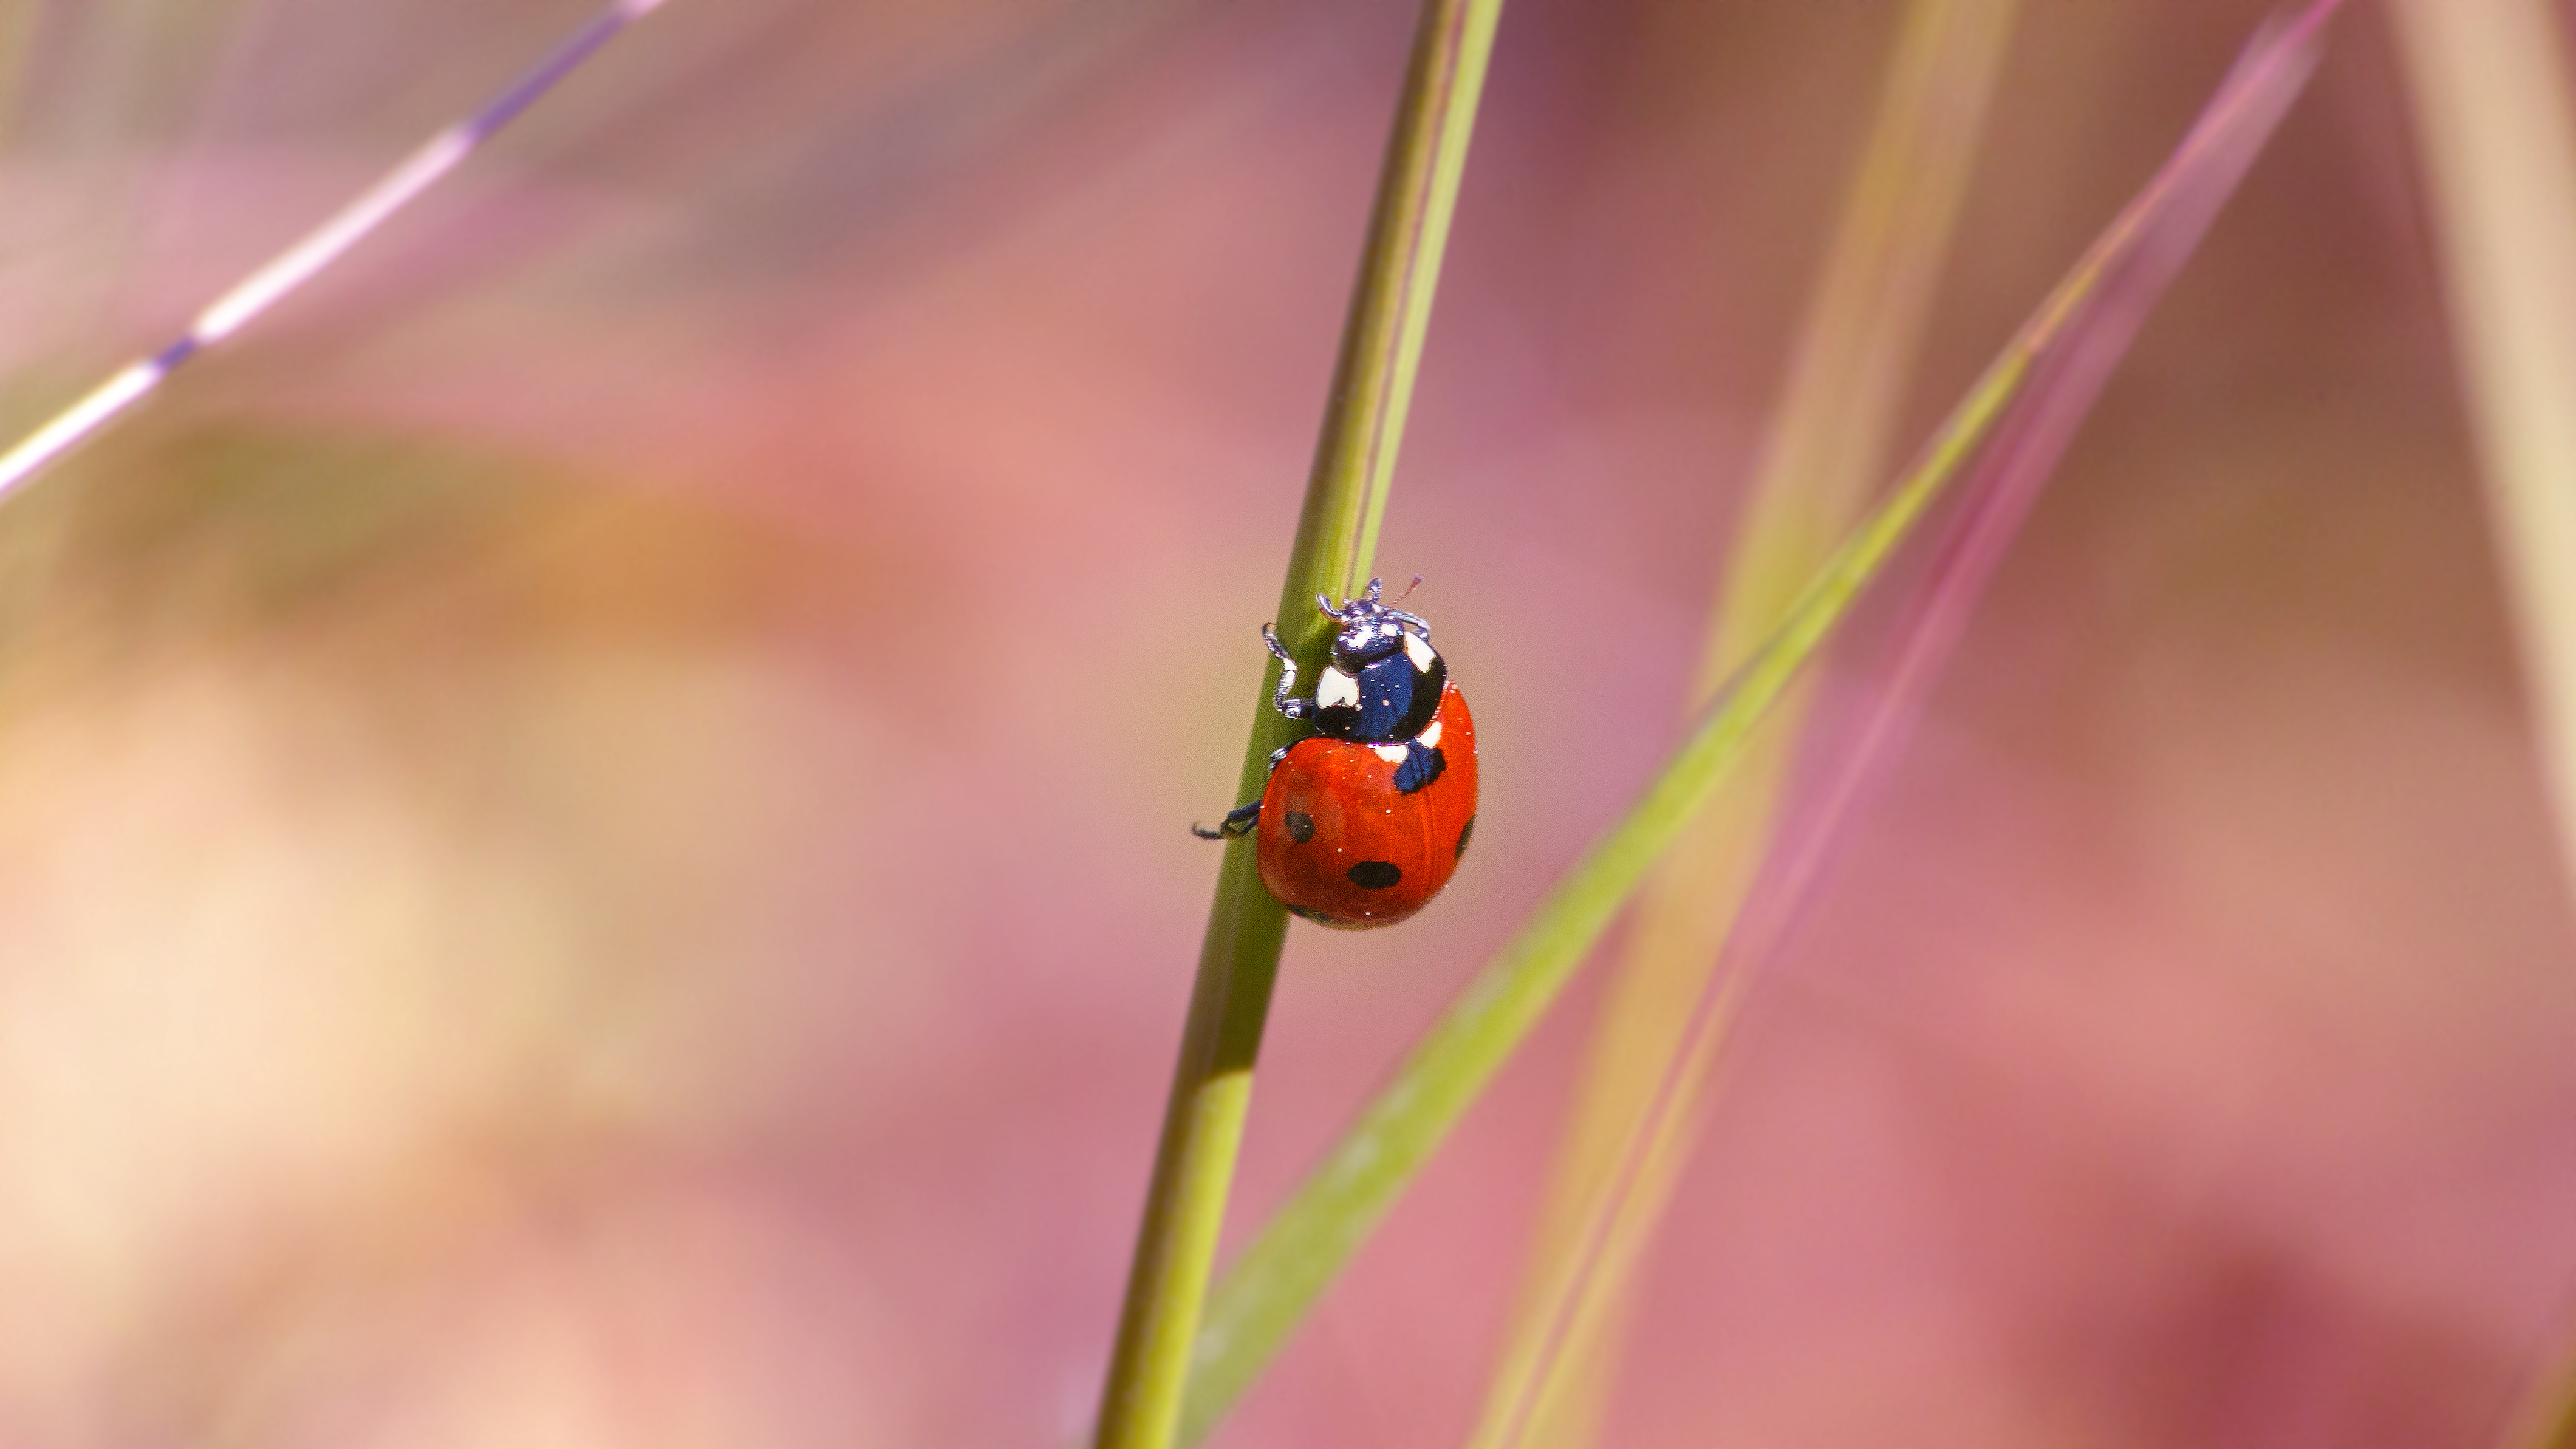
photography, leaf, flower, green, insect, fauna, invertebrate, close up, dragonfly, damselfly, macro photography, plant stem, dragonflies and damseflies